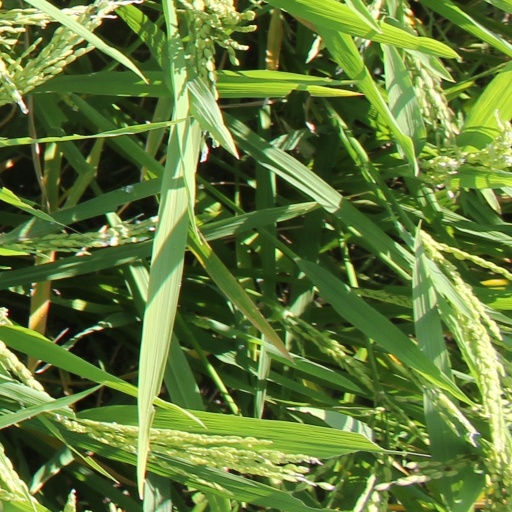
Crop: rice